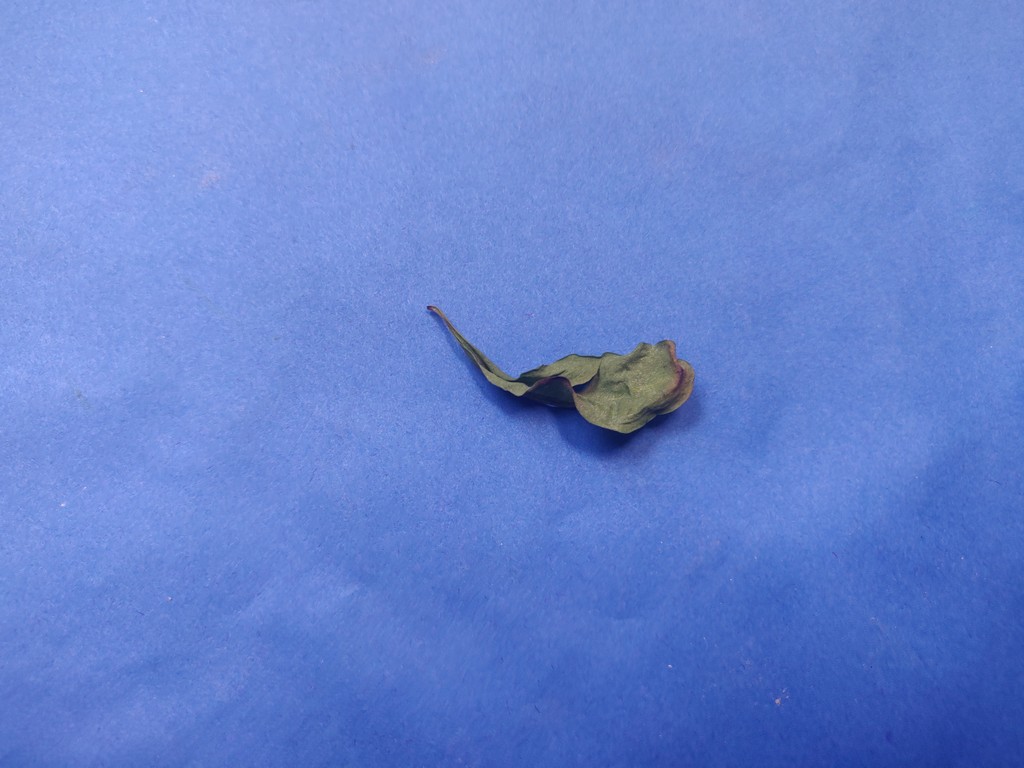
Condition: Dried
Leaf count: single
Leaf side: unknown